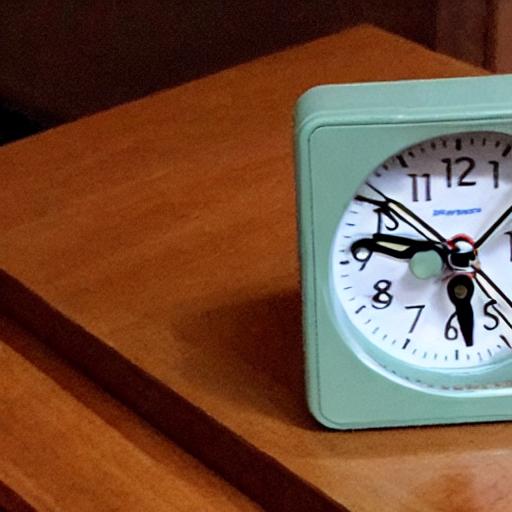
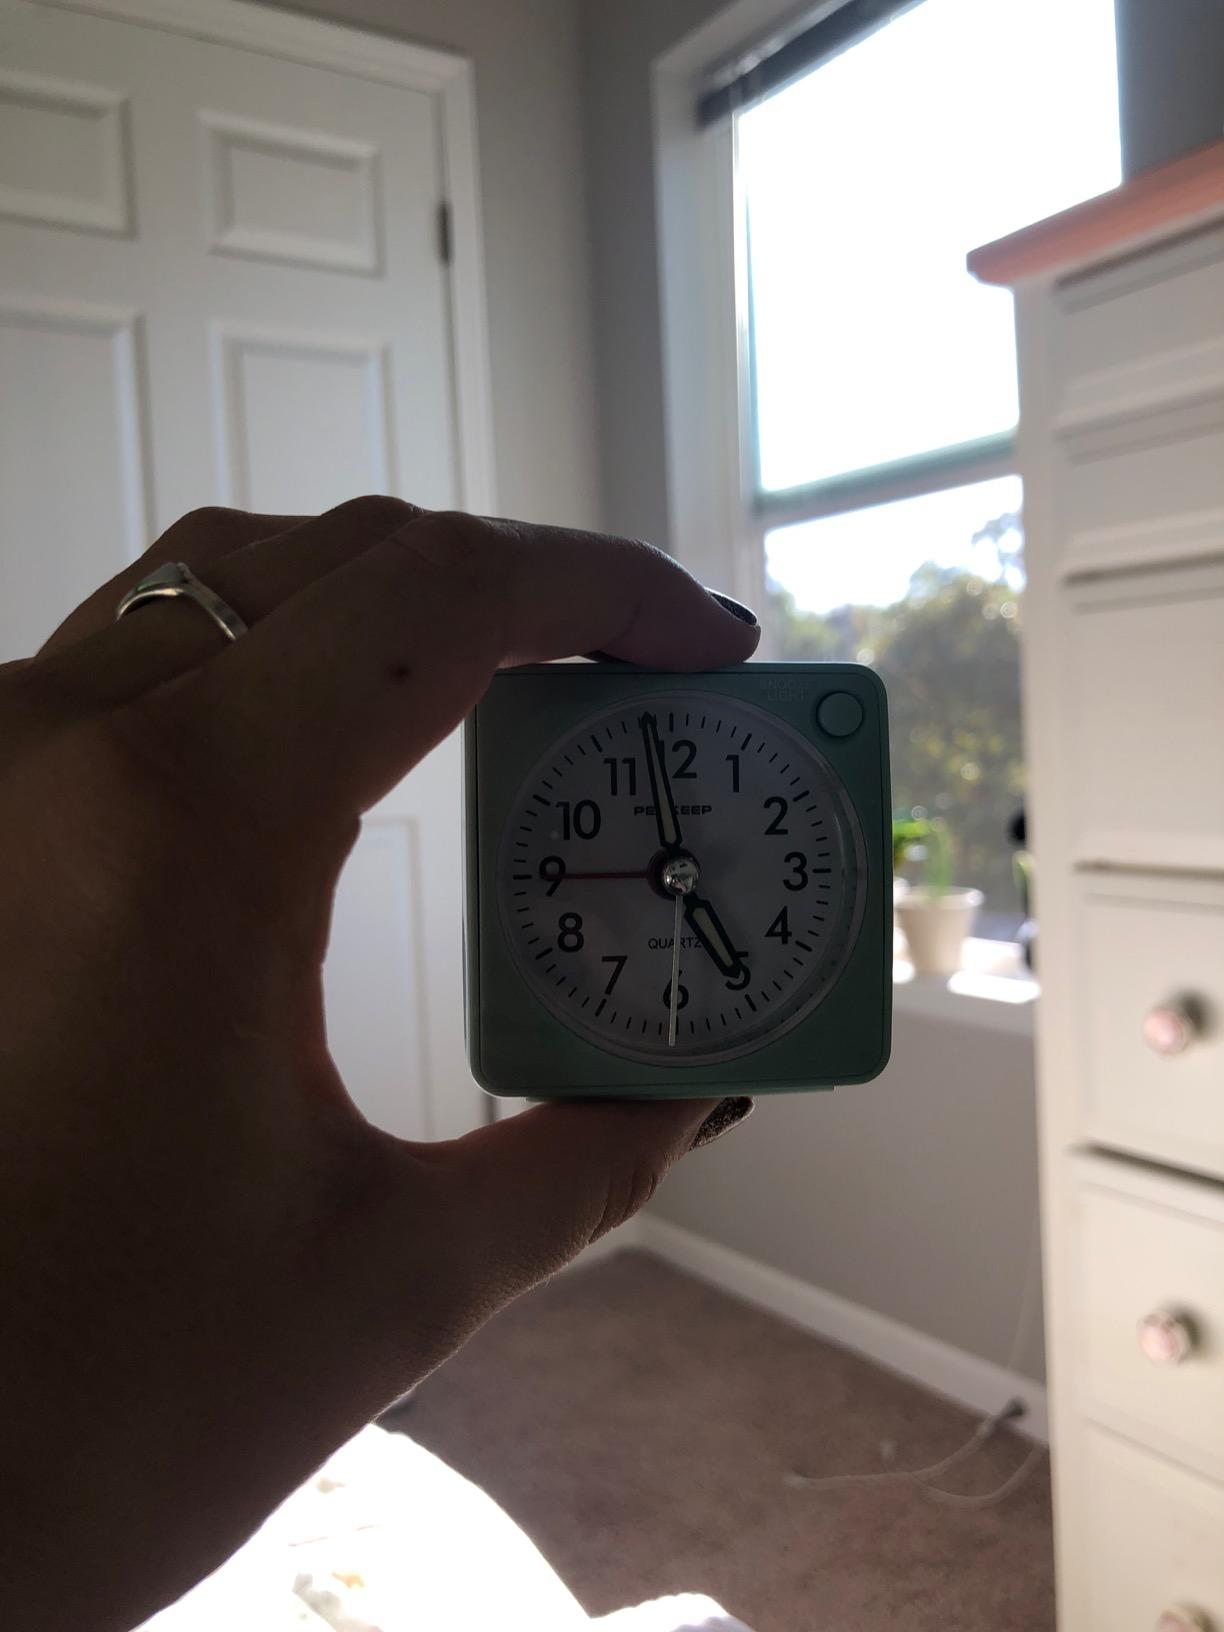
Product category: clock
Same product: no